Hirshhorn Museum and Sculpture Garden

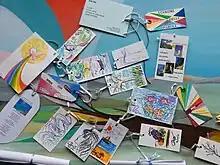
Hirshhorn Sculpture Garden: cards for Yoko Ono's 2007 "Wish Tree for Washington, DC"

Richard Koshalek (born 1942) was president of Art Center College of Design in Pasadena, California, from 1999 until January 2009. Before that, he served as director of The Museum of Contemporary Art in Los Angeles for nearly 20 years. At both institutions, he was noted for his commitment to new artistic initiatives, including commissioned works, scholarly exhibitions and publications, and the building of new facilities that garnered architectural acclaim. He worked with architect Frank Gehry on the design and construction of MOCA's Geffen Contemporary (1983), a renovated warehouse popularly known as the Temporary Contemporary. He also worked with the Japanese architect Arata Isozaki on the museum's permanent home in Los Angeles (1986). Koshalek resigned in 2013 after the Bloomberg Bubble controversy (see below).